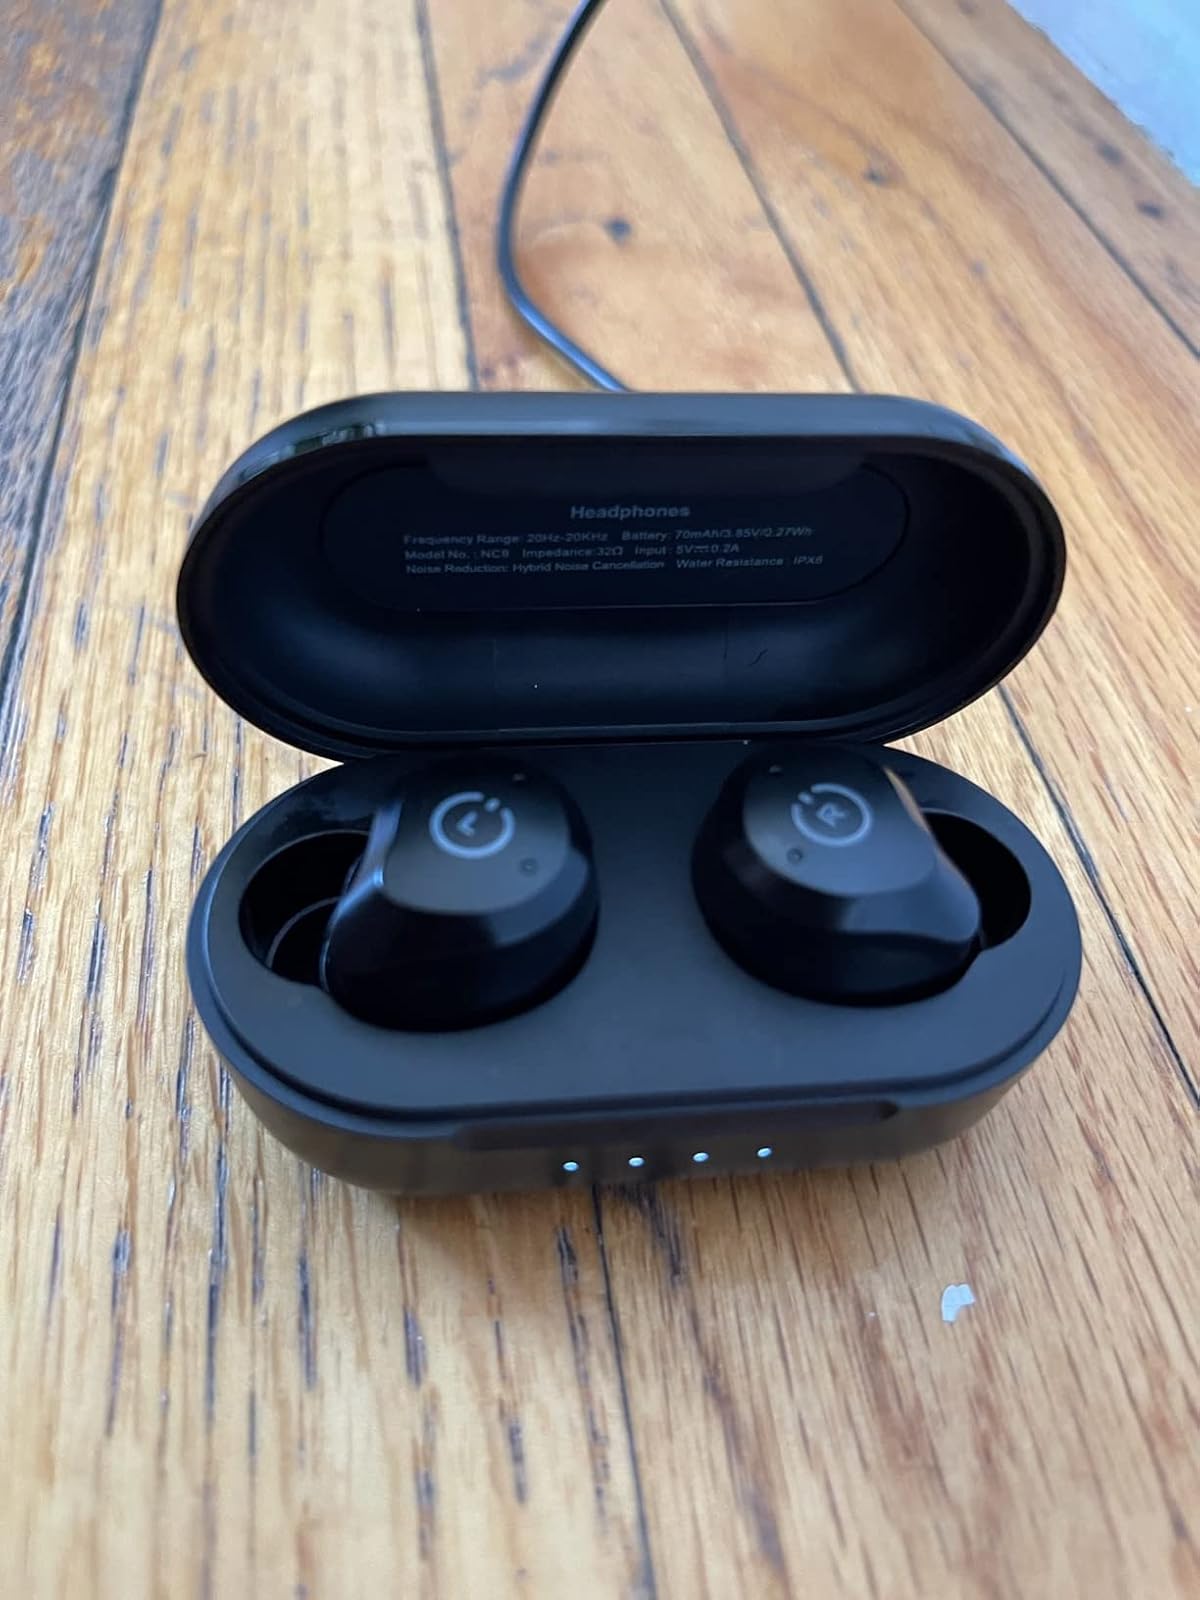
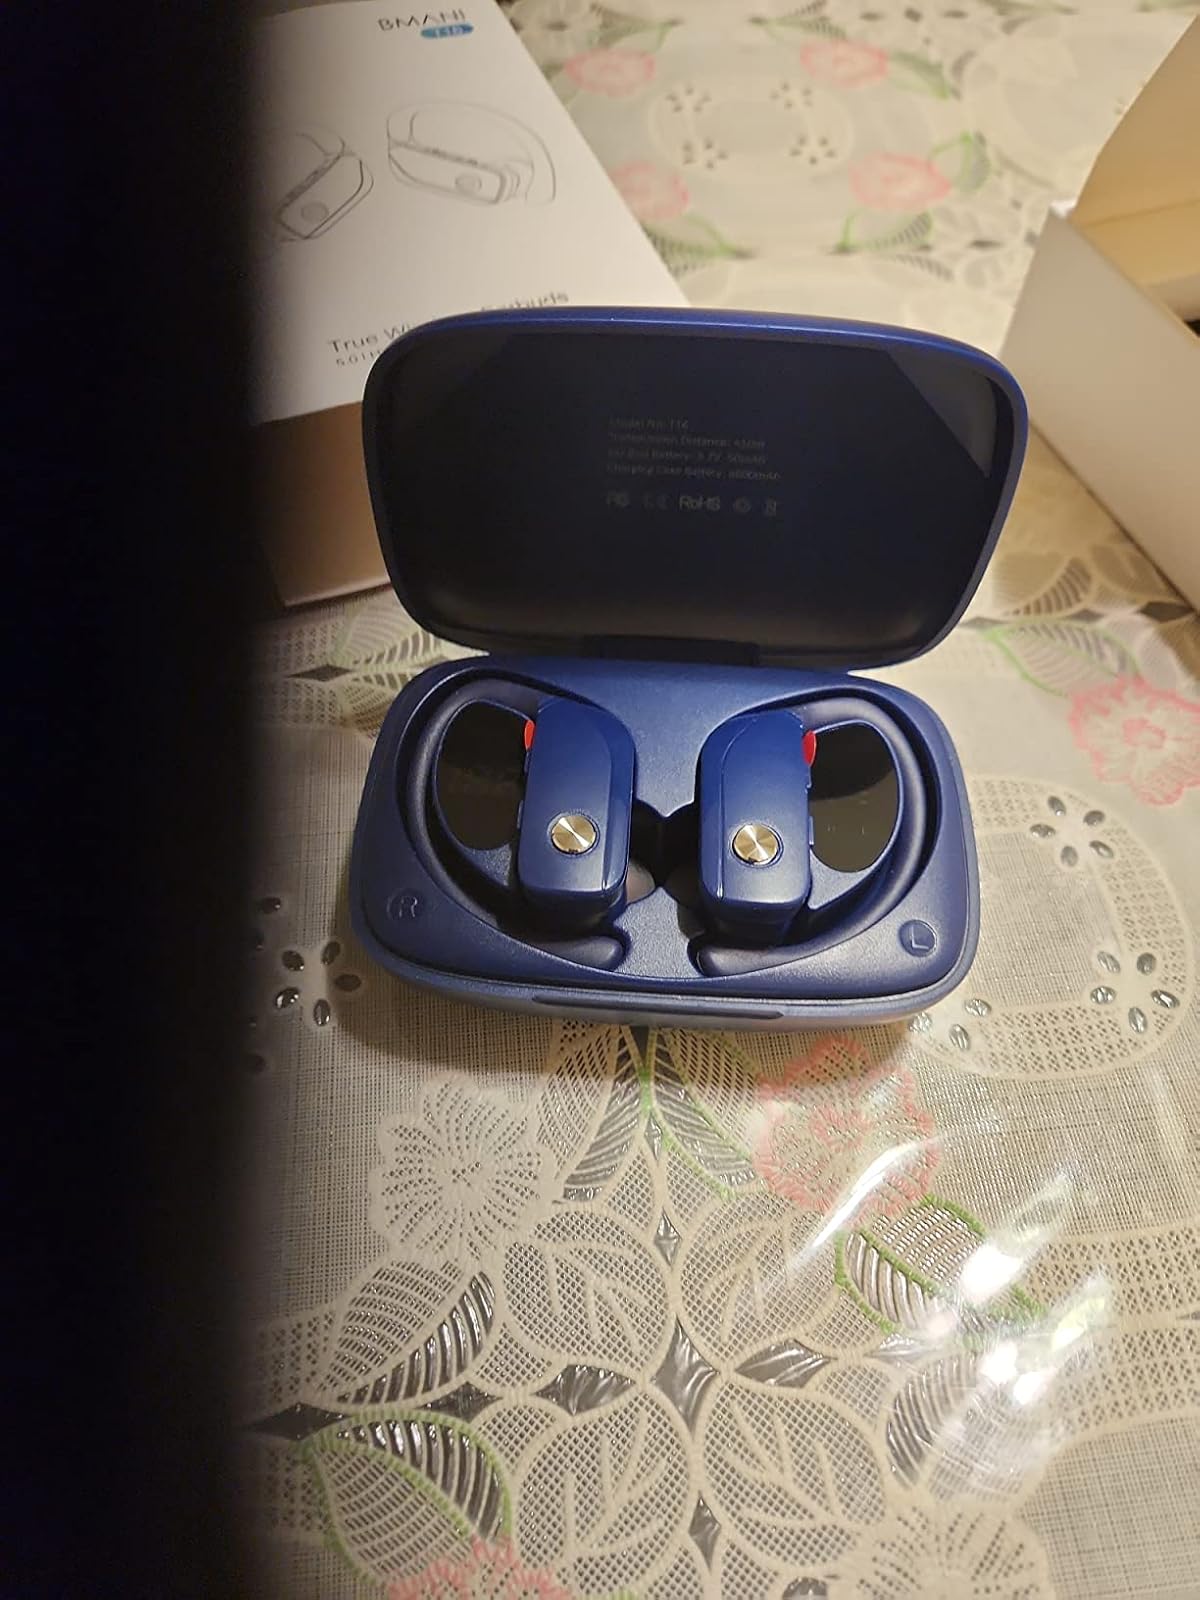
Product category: earbuds
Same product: no